Coca-Cola Bottling Plant (Cincinnati, Ohio)

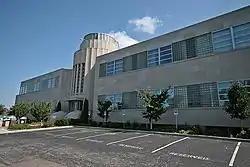
Front of the building

The Coca-Cola Bottling Plant is a historic manufacturing facility in the Evanston neighborhood of Cincinnati, Ohio. Constructed in the 1930s in high Streamline Moderne style, it no longer produces beverages, but has been named a historic site.